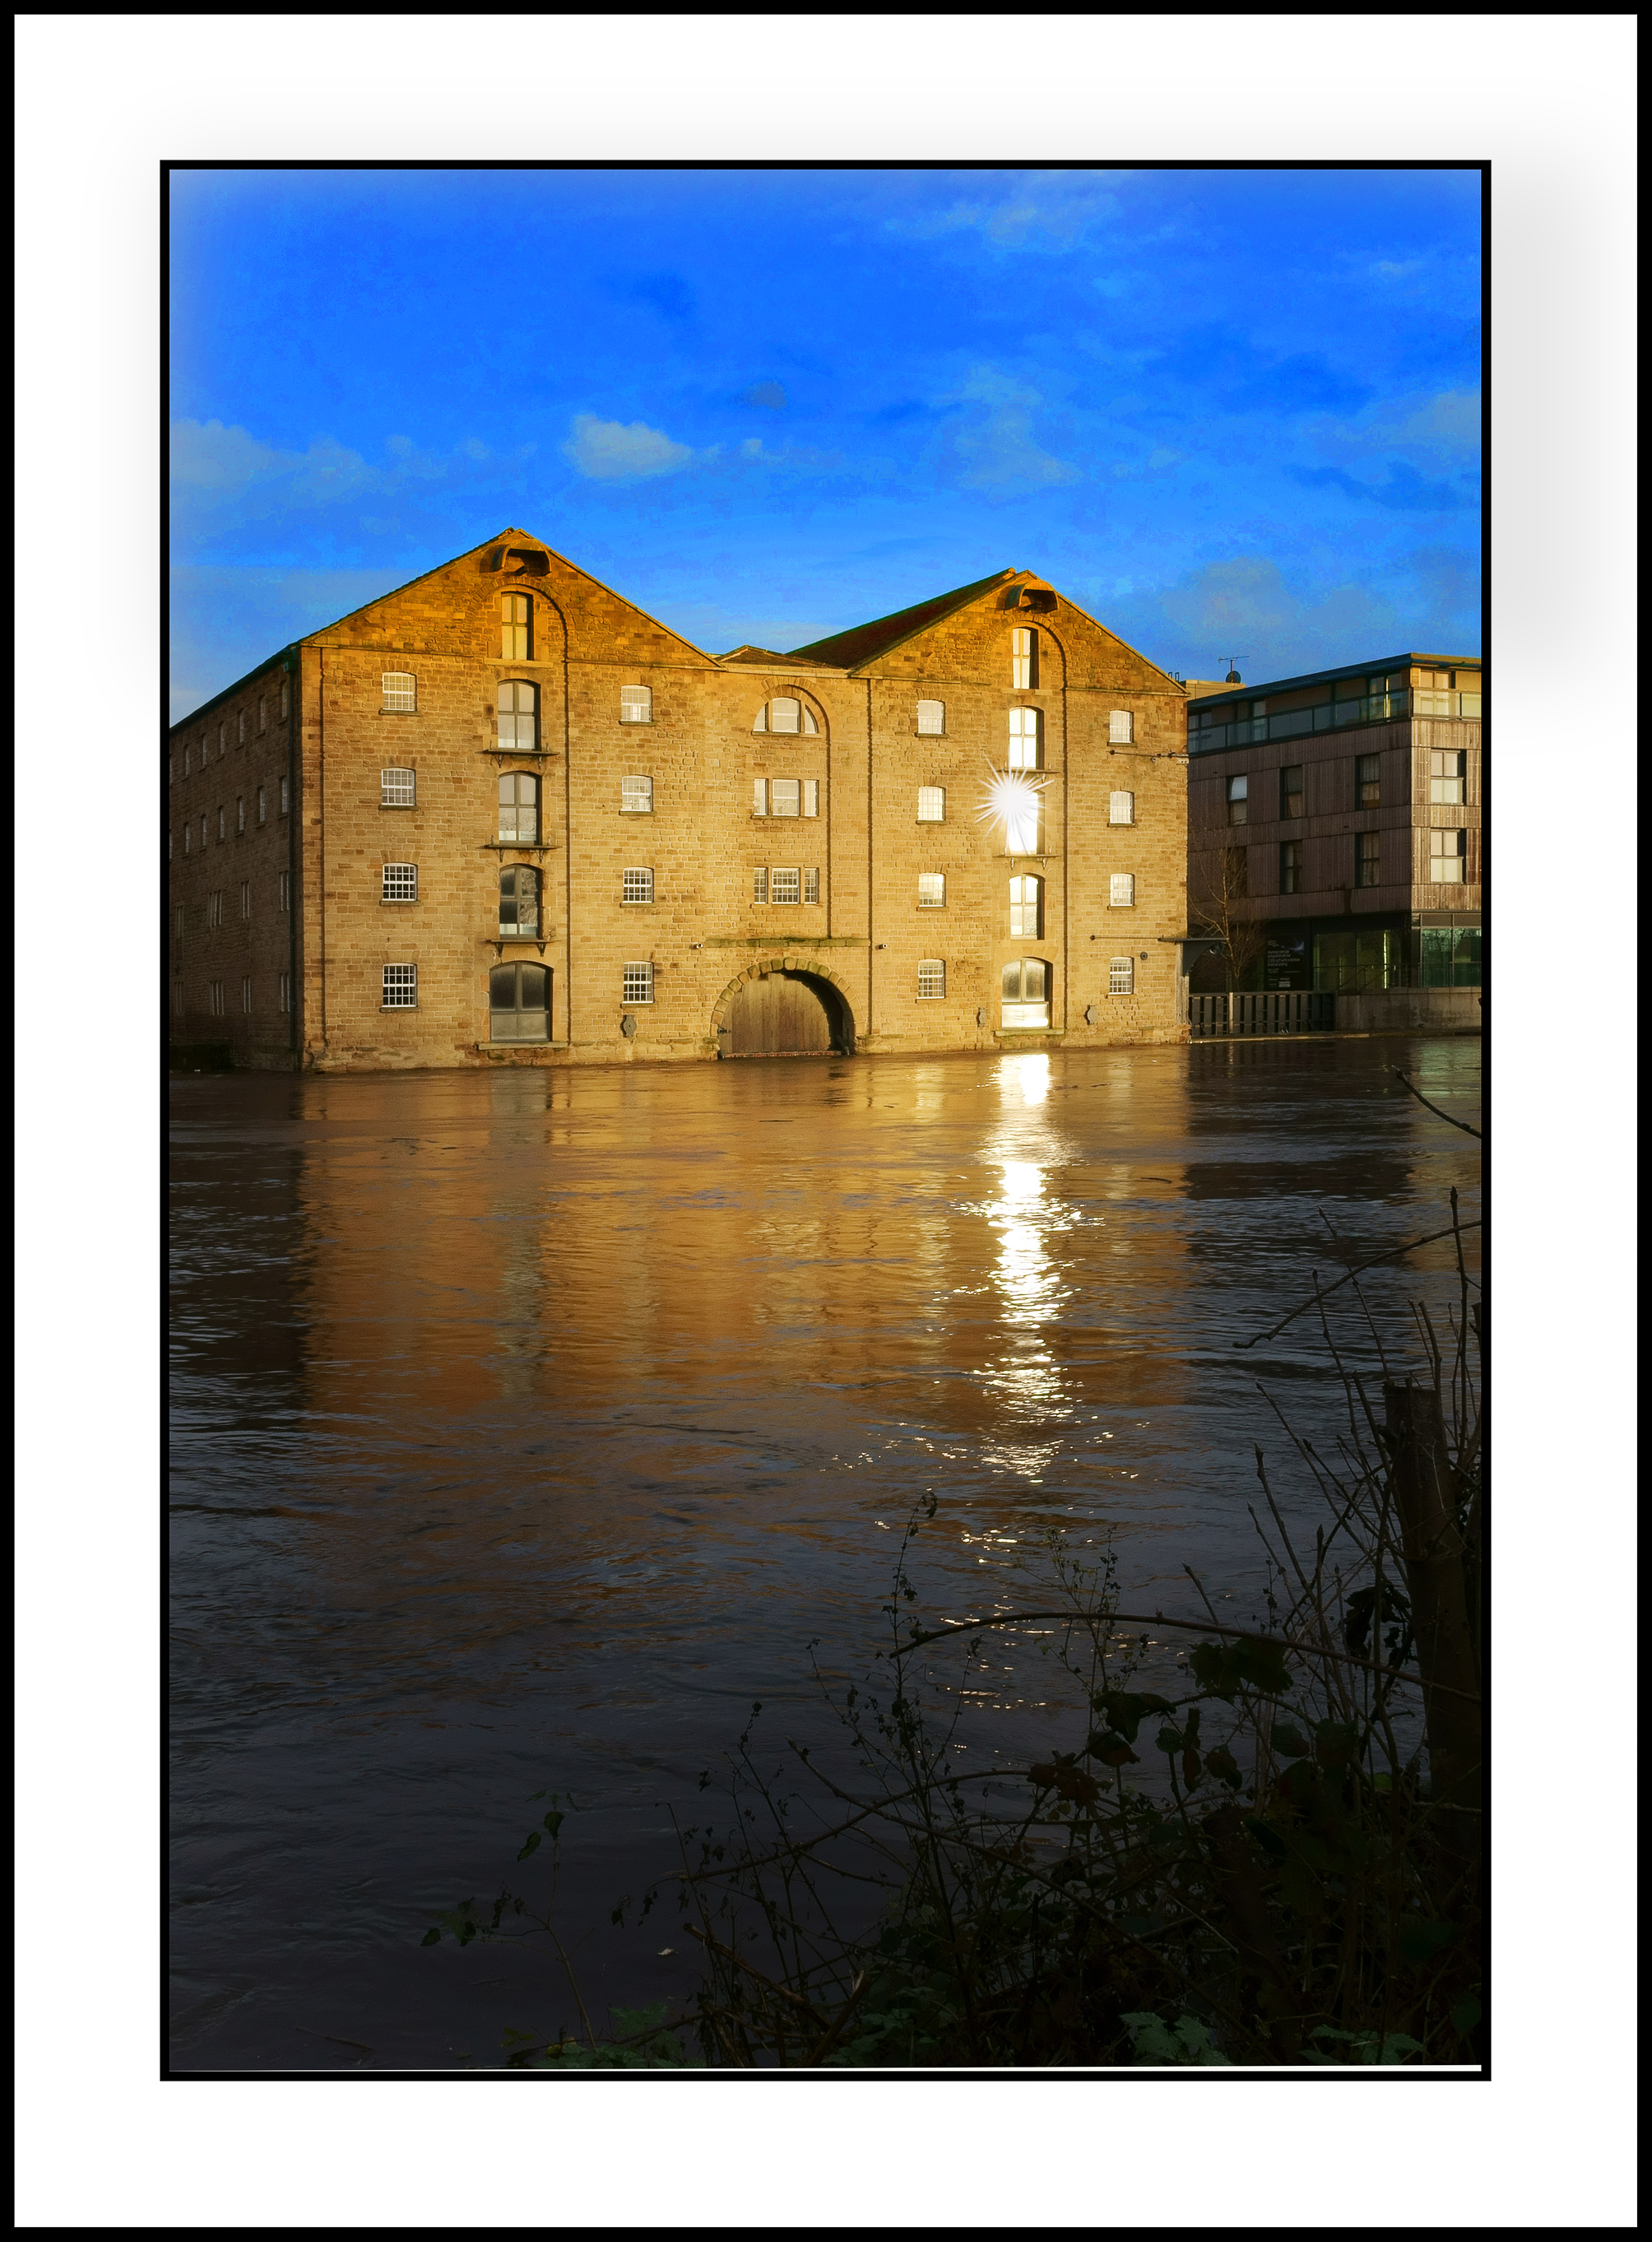
water, sunshine, sun, sunset, vintage, warm, wet, old, river, golden, flood, storm, facade, blue, sunburst, painting, yorkshire, storms, mill, bricks, reflections, raining, sony, wakefield, flooding, starburst, calder, modern art, floodsyorkshire, floodswakefield